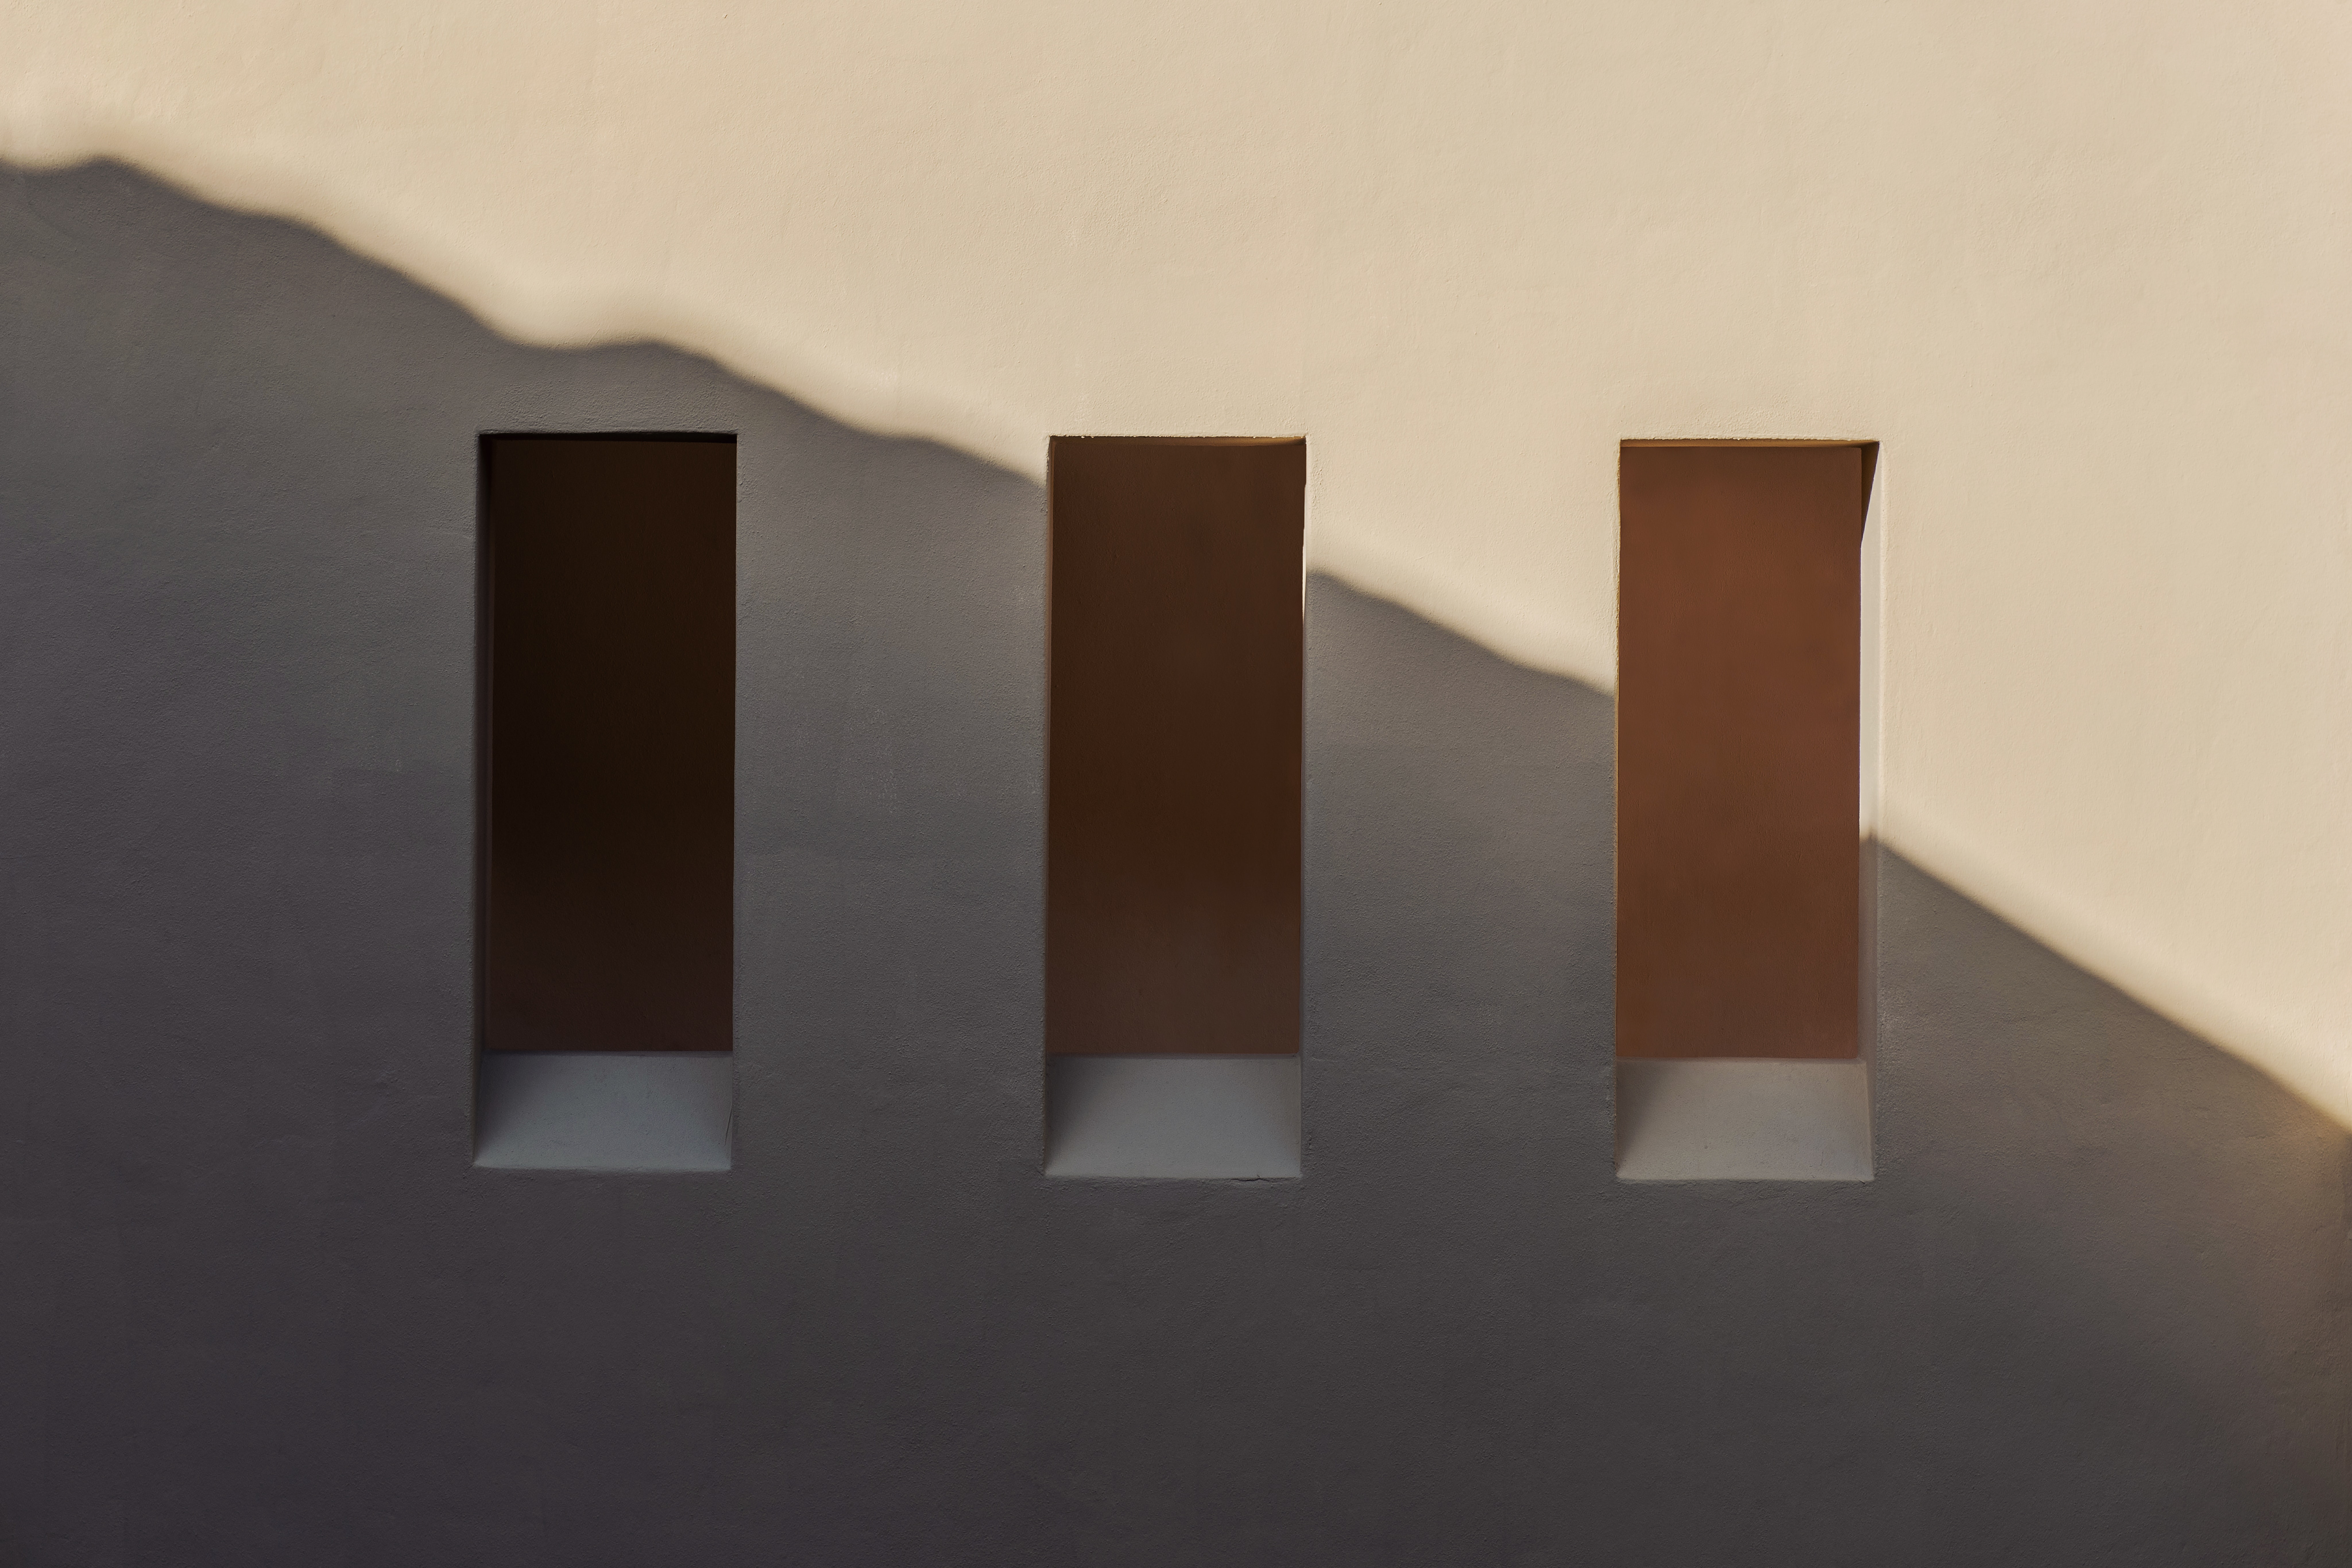
brown, wall, line, Material property, architecture, wood, rectangle, Tints and shades, plywood, art